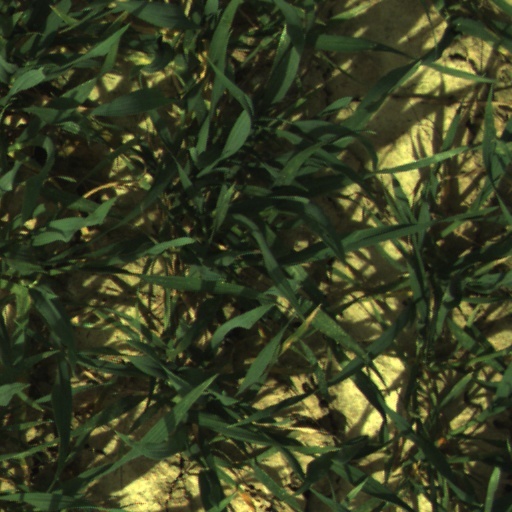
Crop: wheat